Vira Ageyeva

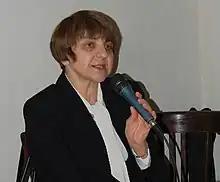

Vira Ageyeva (born 1958) is a Ukrainian literary critic and philologist. In 1990, she and other scholars established the first feminist seminars in the country as an initiative of the National Academy of Sciences of Ukraine and she was a co-founder of the Kyiv Institute for Gender Studies in 1998. She was honored as a joint winner of the Shevchenko National Prize in 1996 and the Petro Mohyla Prize, an award given by Academic Council of the National University of Kyiv-Mohyla Academy, in 2008.